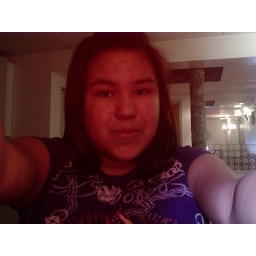
me in cross lake 002